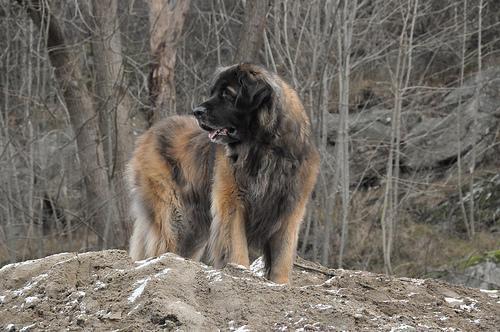
leonberger